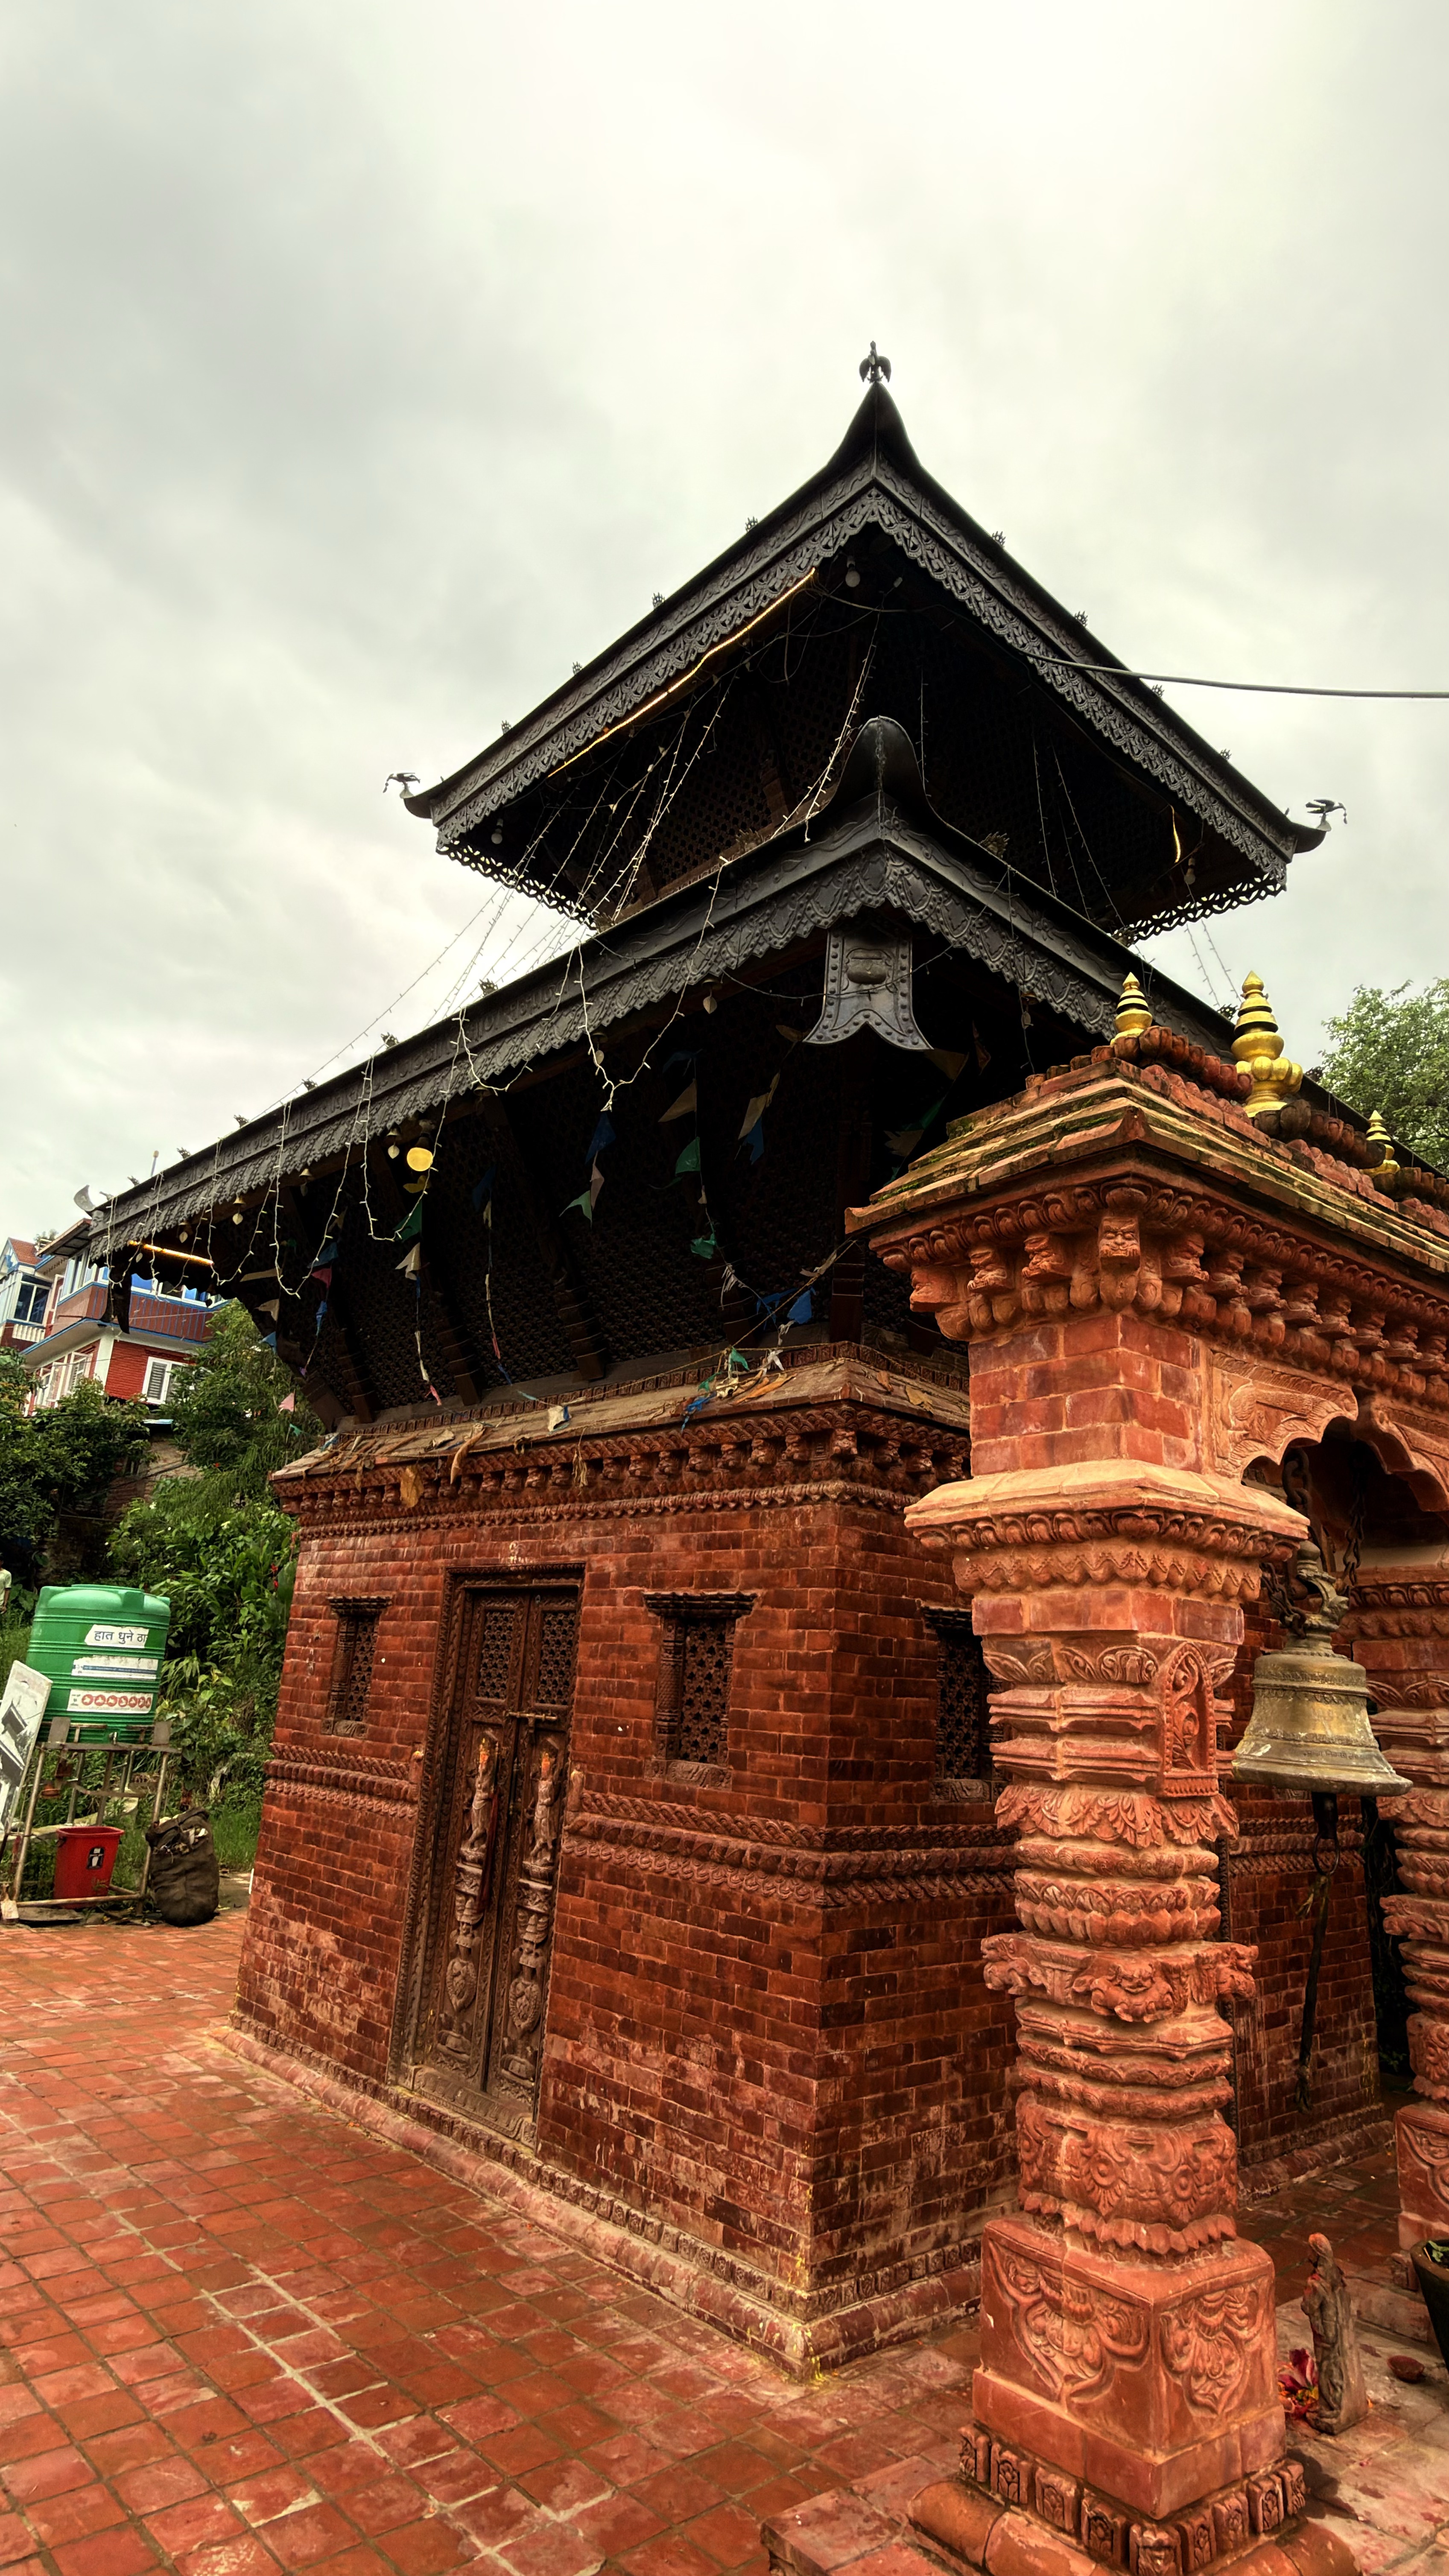
Heritage site: Kareshwor_Mahadev_Temple